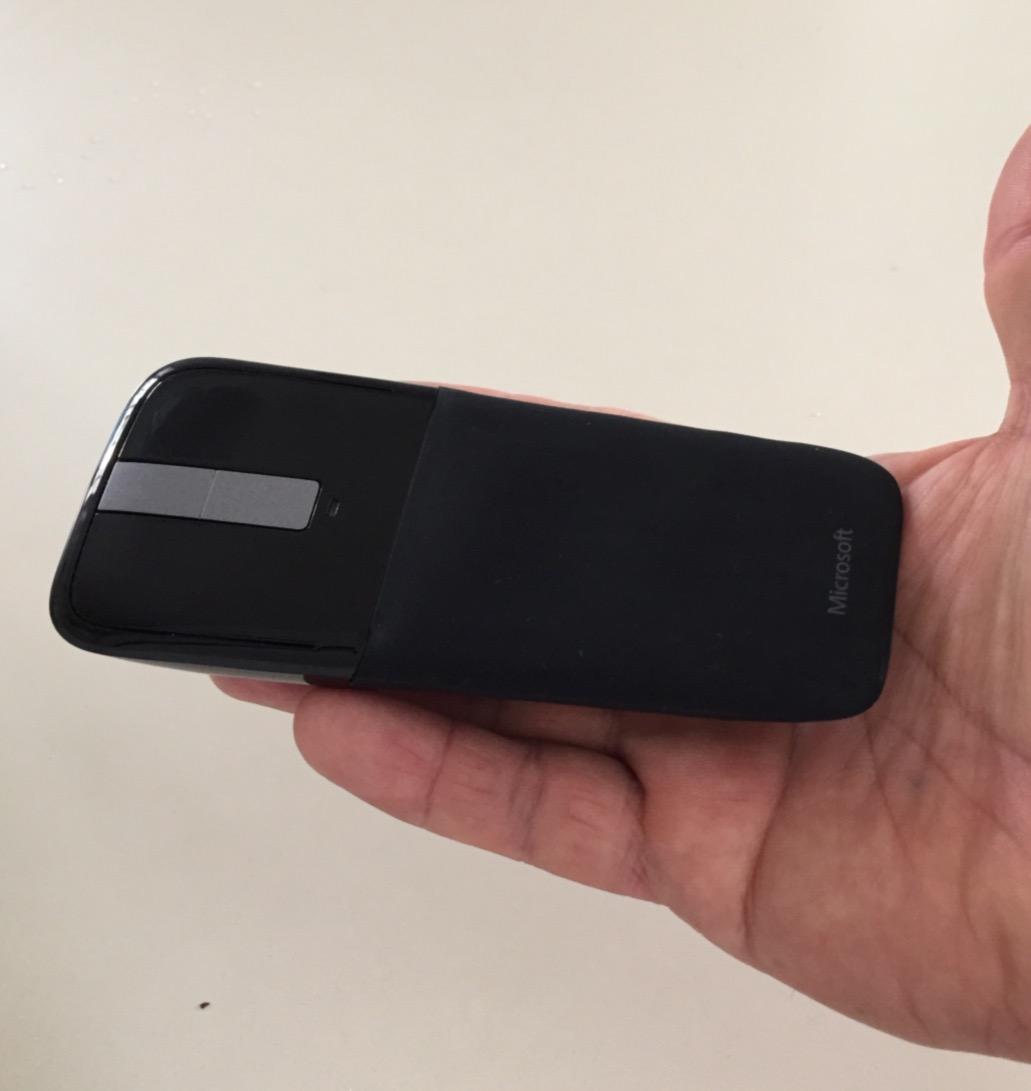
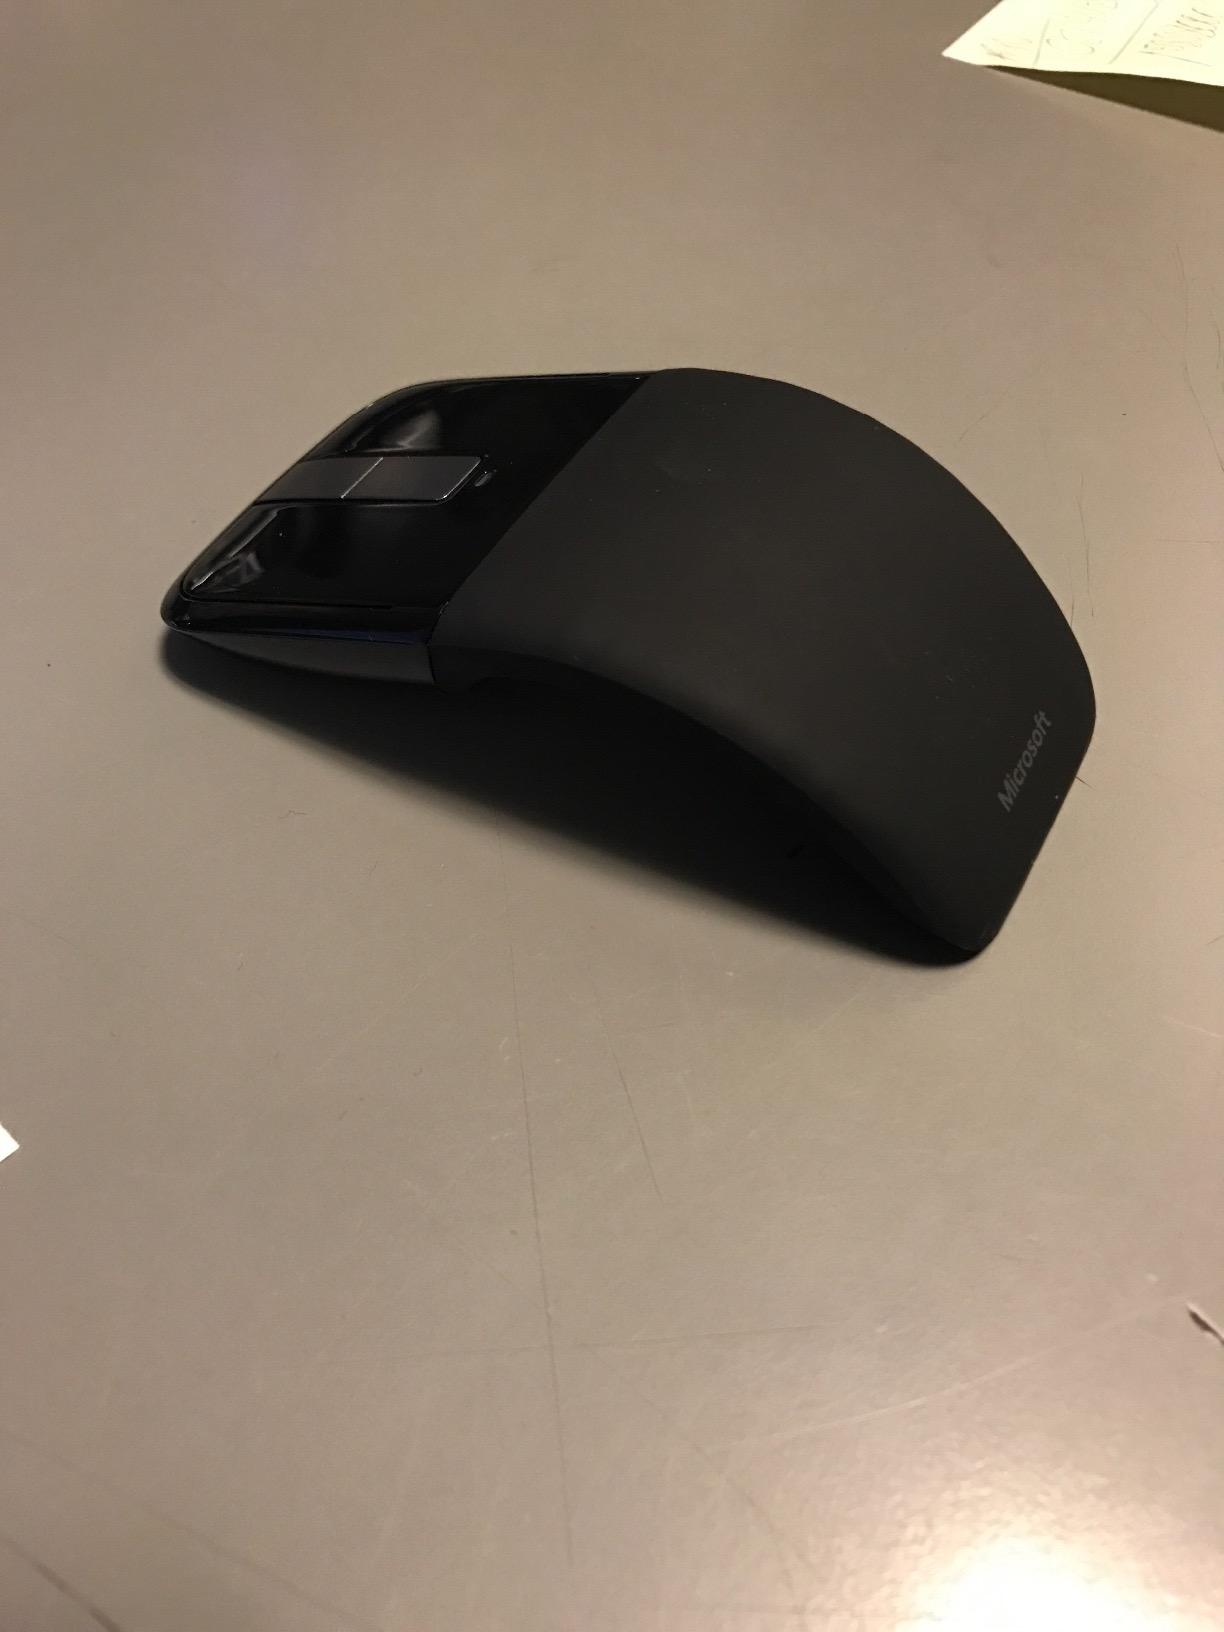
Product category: mouse
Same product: yes